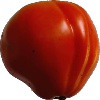
Label: Tomato 1